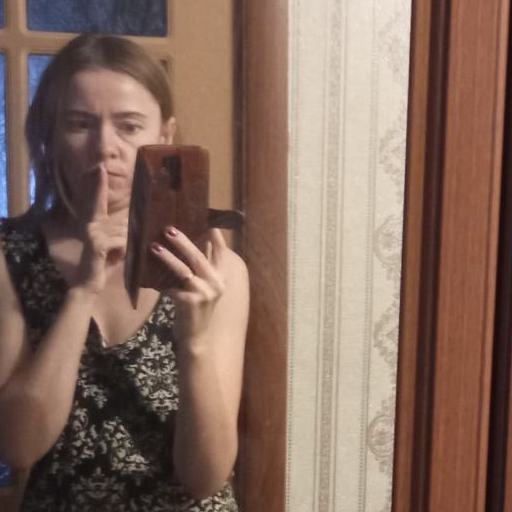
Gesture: no_gesture